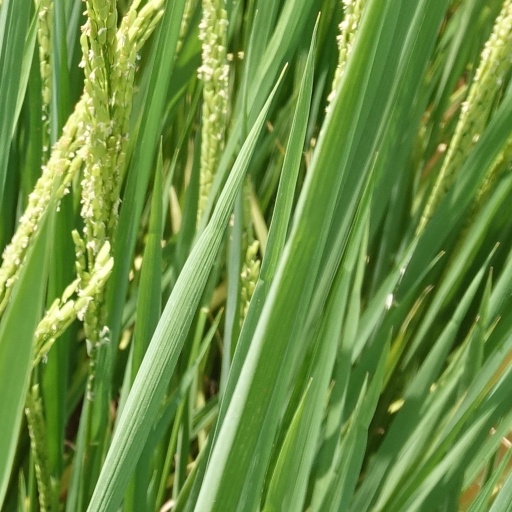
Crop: rice